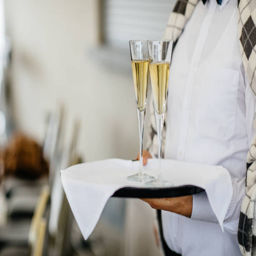
waitress holding a dish of champagne and wine glasses at some festive event , party or wedding reception